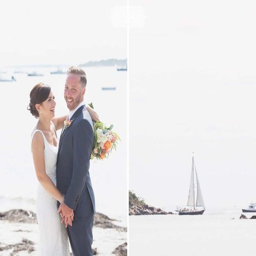
person and groom with a sailboat behind them on the beach by the sea .